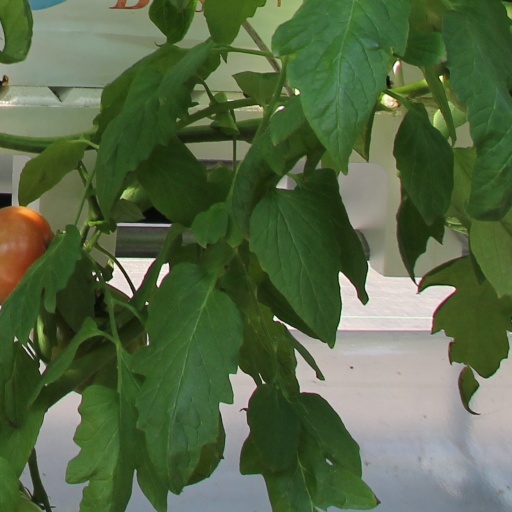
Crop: tomato